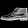
Label: Ankle boot